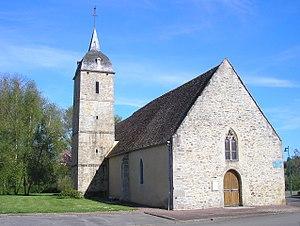
Mieuxcé (Normandie, France). L'église Saint-Pierre-et-Saint-Paul.
Mieuxcé est une commune française, située dans le département de l'Orne en région Normandie, peuplée de 624 habitants.